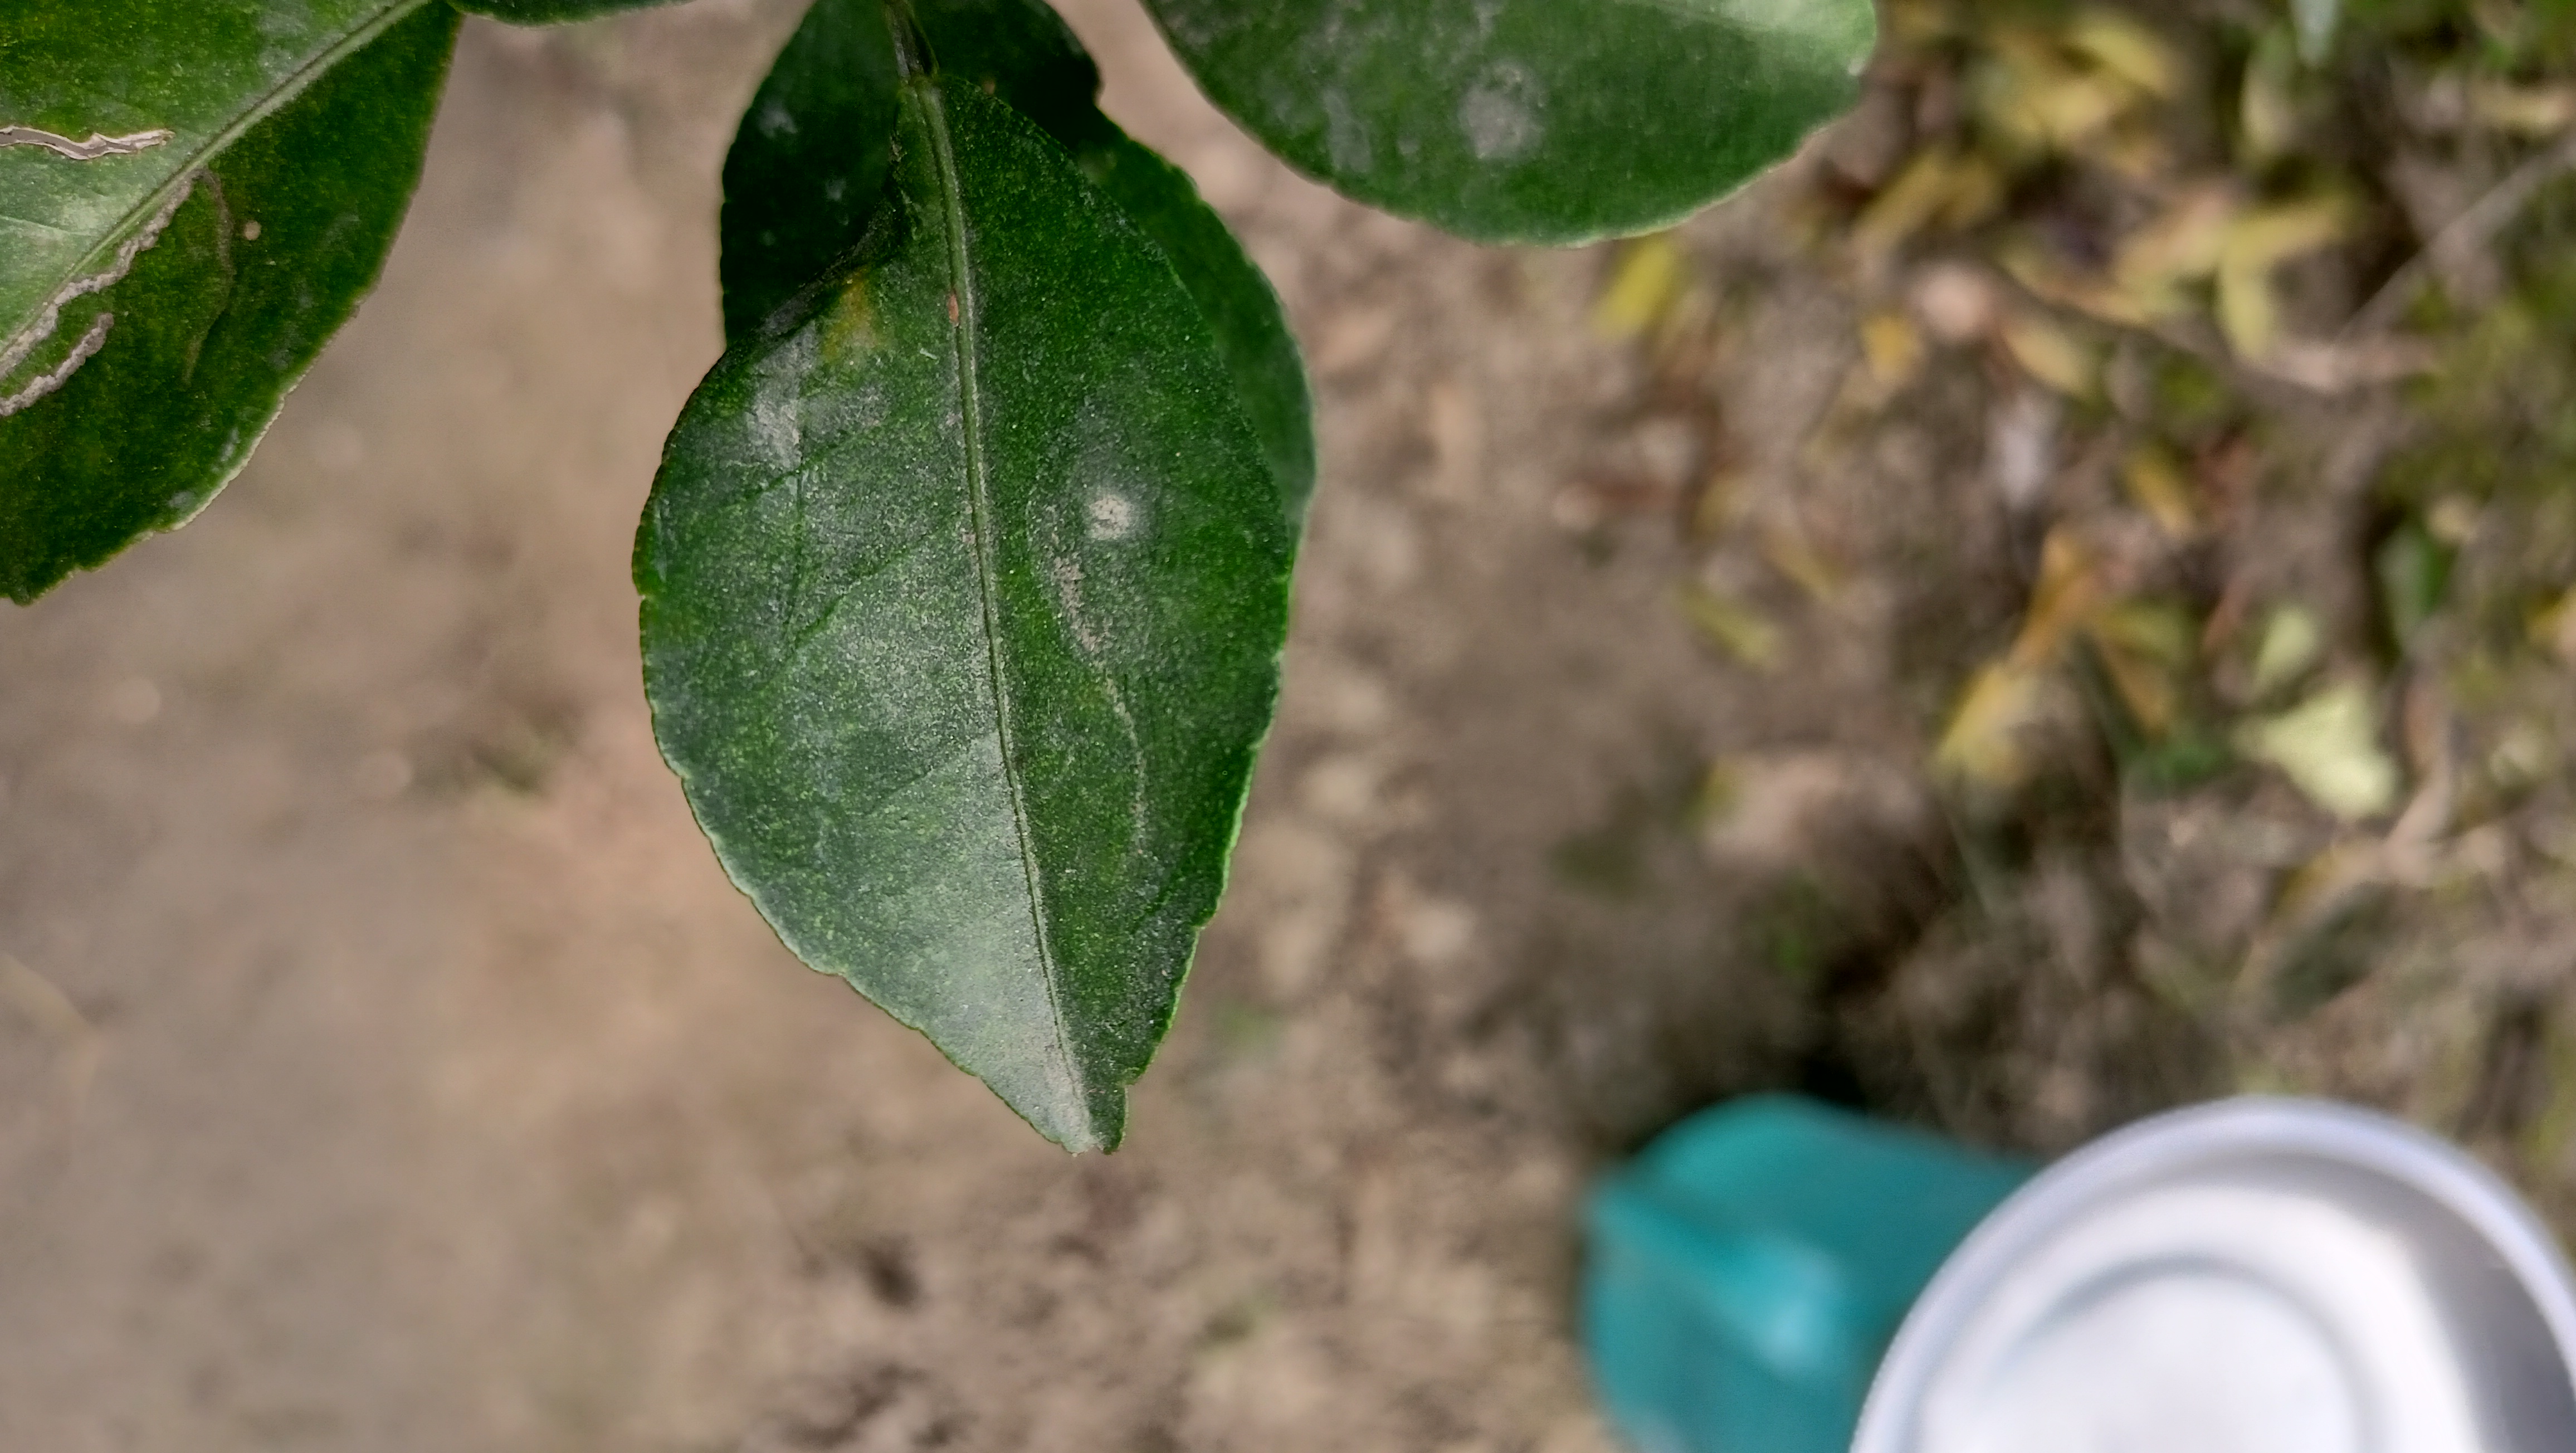
Mandarin leaf variety: China Mishti